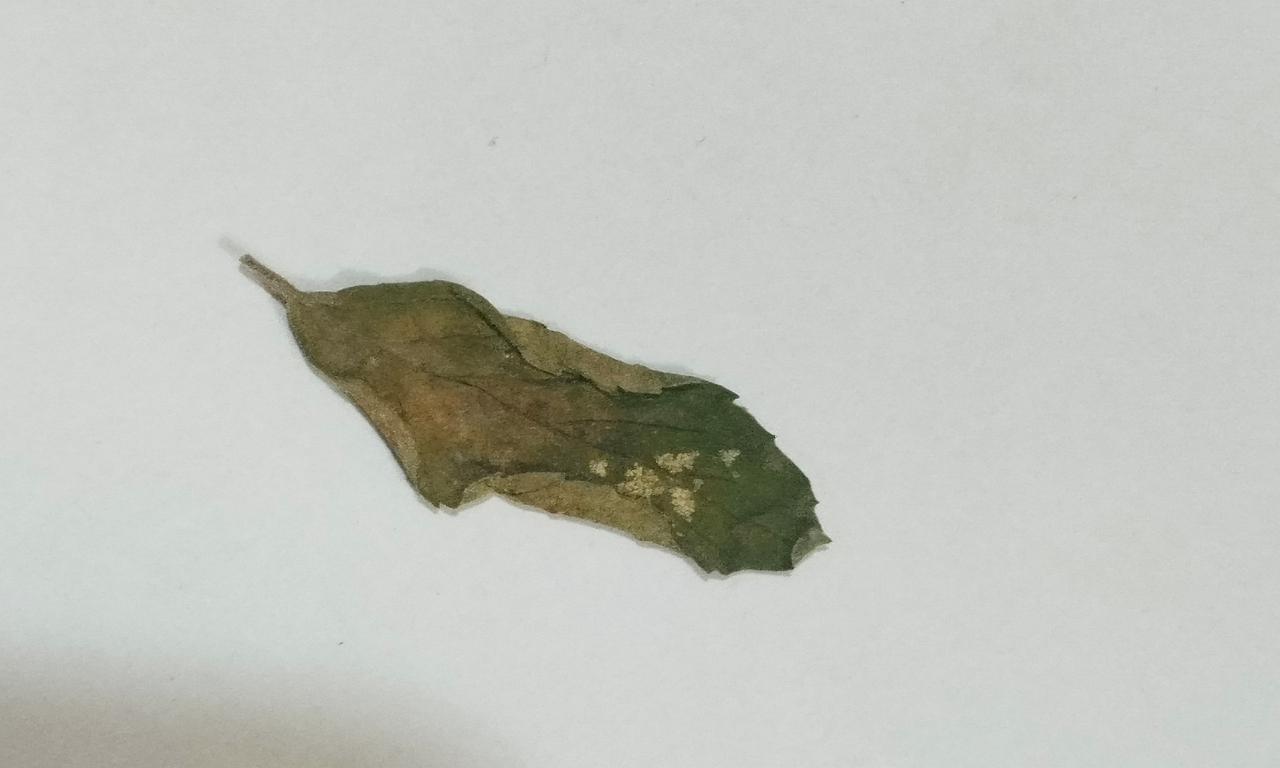
Label: Dried